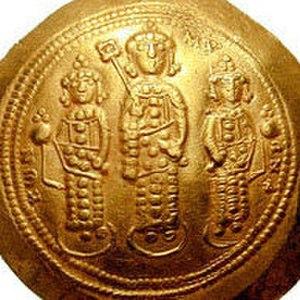
La liste des empereurs byzantins présente les empereurs de l'Empire byzantin. À partir du règne d'Héraclius, les empereurs portent le titre de basileus.